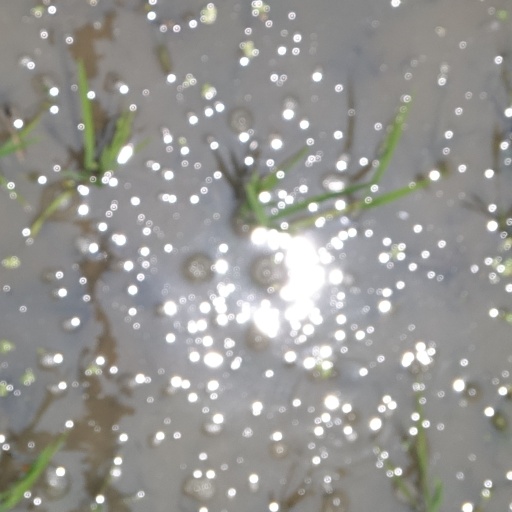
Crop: rice